Arsenal des galères

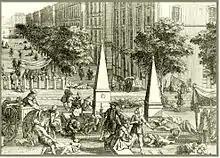
The plague in Marseille in 1720

Well-protected by its walls and isolated from the city, the galley arsenal was little or unaffected by the plague epidemic that ravaged Marseille in 1720. The only convicts to die of the plague were the famous ""corbeaux"" or gravediggers who, at the request of the aldermen, were charged with removing the corpses to the mass graves. Initially, 23 galley slaves were employed in this task, with the promise of freedom if they escaped the plague. They were replaced by several successive contingents who were placed under the supervision of soldiers. In fact, the convicts looted abandoned houses, killed the dying or threw them into wagons with the dead, or escaped by dressing in the clothes of the dead. It is estimated that 335 convicts died on the job, while 171 escaped death and gained the freedom they had been promised.